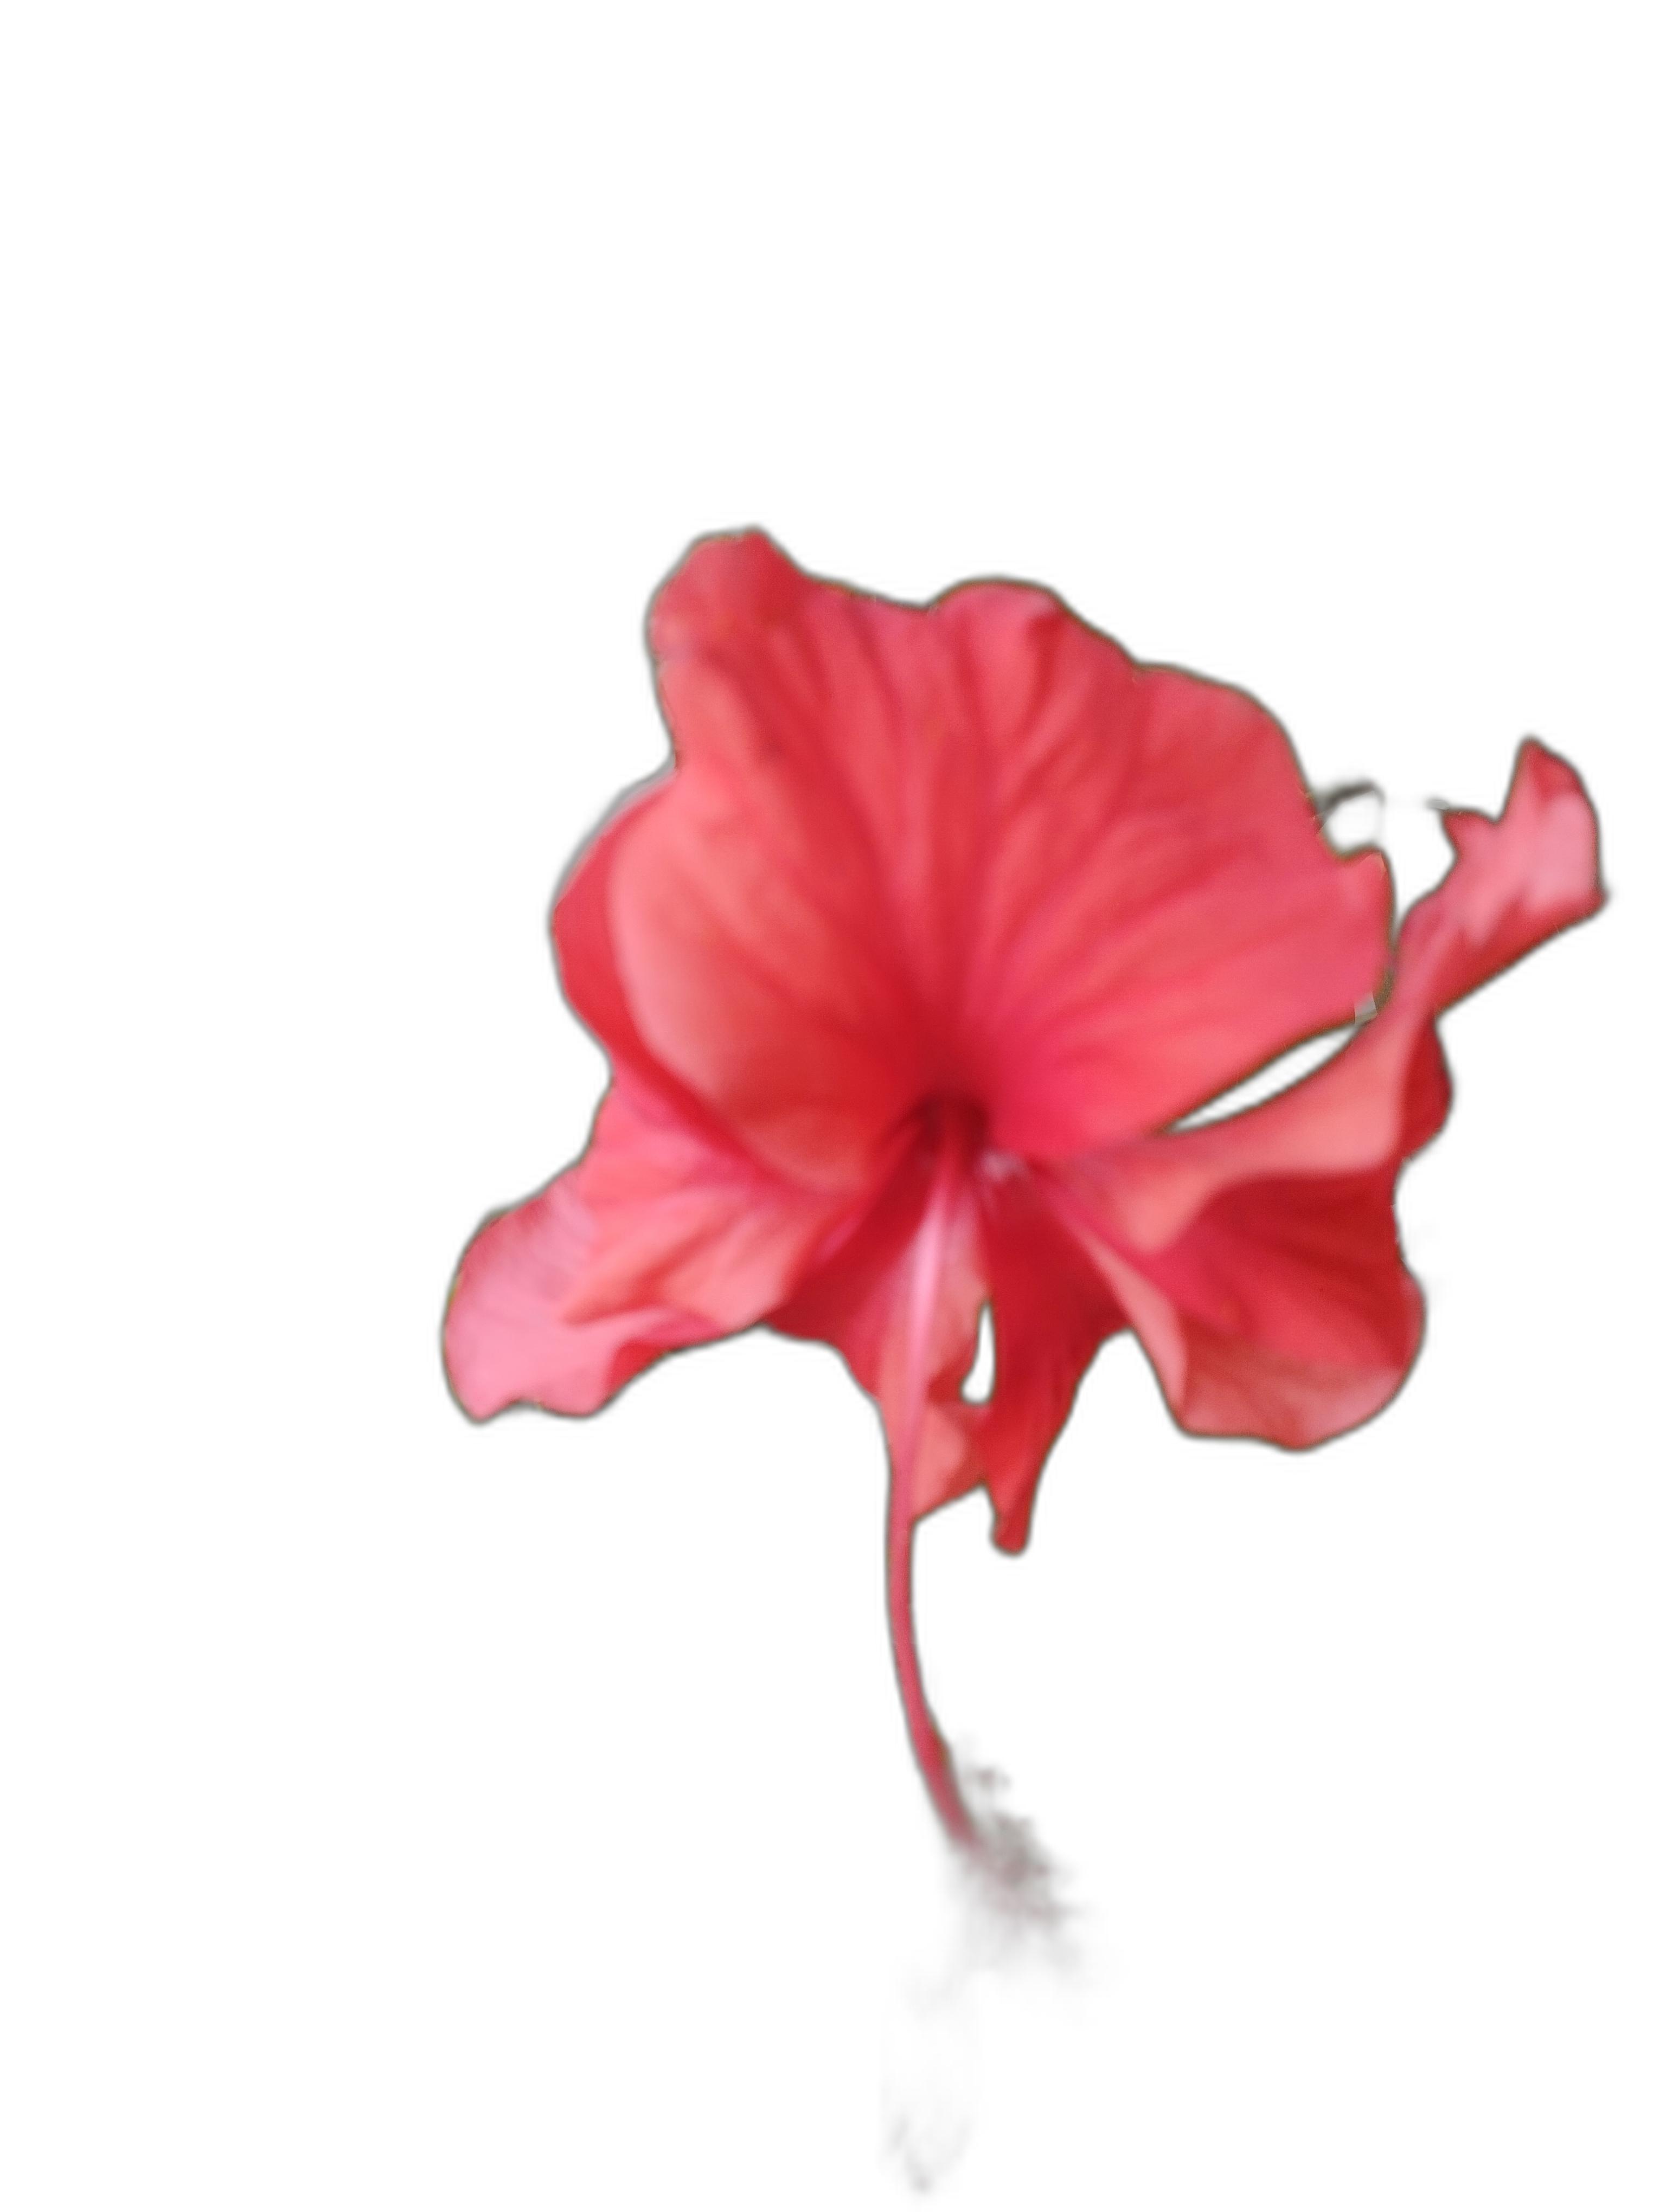
Label: Hibiscus